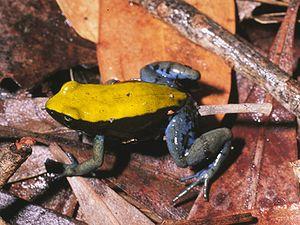
Le parc national de l'Isalo est une aire protégée de Madagascar, déclarée parc national en 1999.
Les amphibiens de Madagascar sont représentés exclusivement par des espèces de l'ordre des anoures.